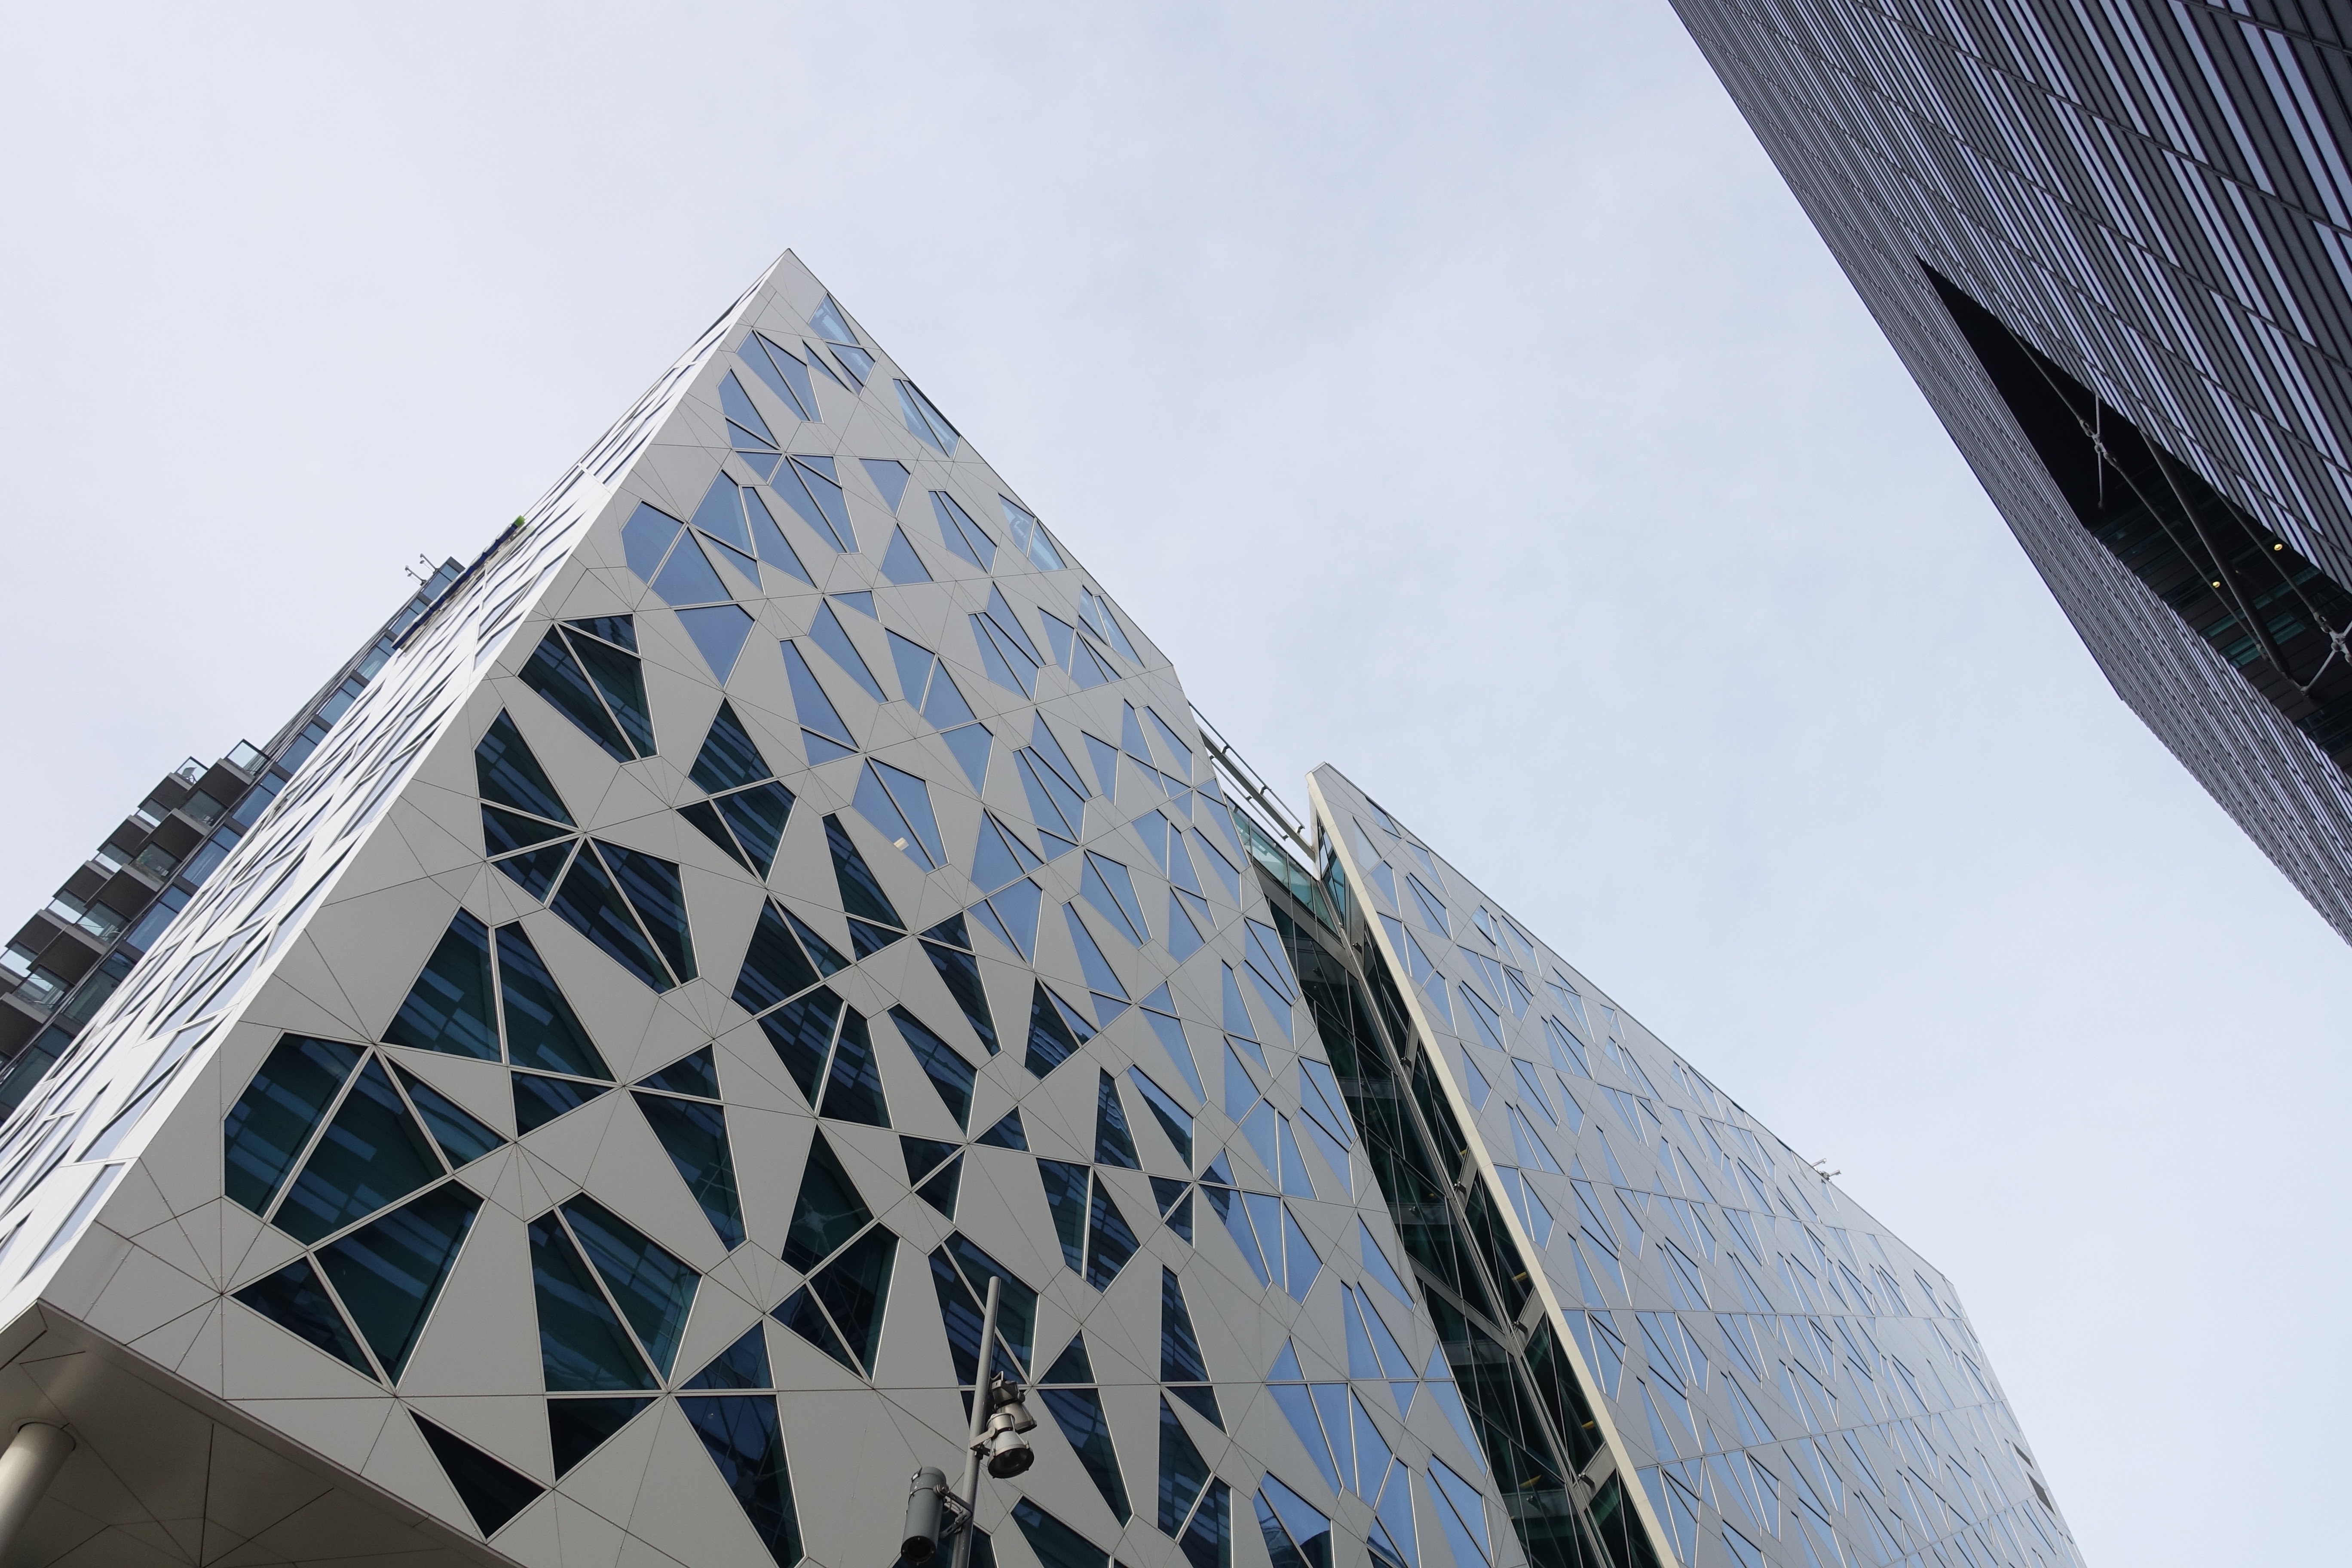
architecture, building, city, skyscraper, cityscape, downtown, line, tower, office, landmark, facade, blue, tower block, commercial, shape, oslo, metropolis, urban area, bj rvika